Remesiana

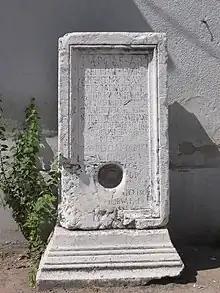
Septimius Severus's monument in Bela Palanka

One can see in a recently discovered inscription of identical content that these inscriptions were inaugurated in 202. However, that year Septimius Severus returned from the east to Rome and probably passed through Remesiana and on that occasion the inscriptions were inaugurated.